Duke Ihenacho

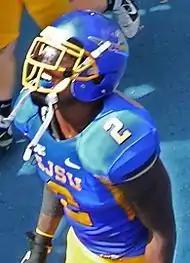
Ihenacho in September 2011 with San Jose State.

At San Jose State University, Ihenacho played five seasons with the Spartans football team under coaches Dick Tomey (2007 to 2009) and Mike MacIntyre (2010 to 2011). Ihenacho played on the team with his older brother Carl Ihenacho until 2009.